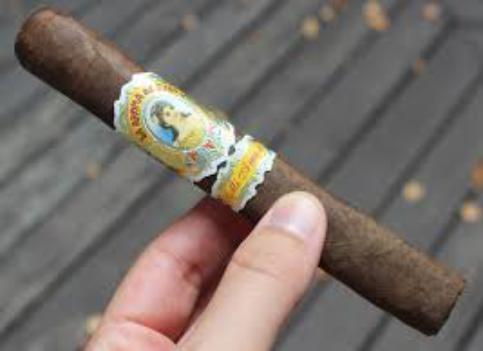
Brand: Aroma de San Andres
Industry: Necessities